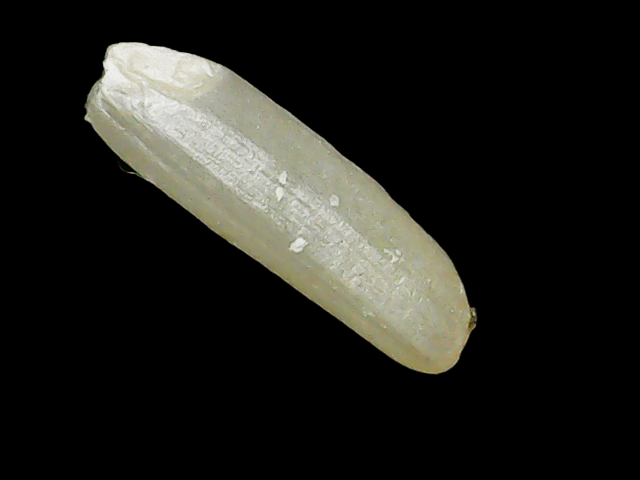
Rice variety: Binadhan26